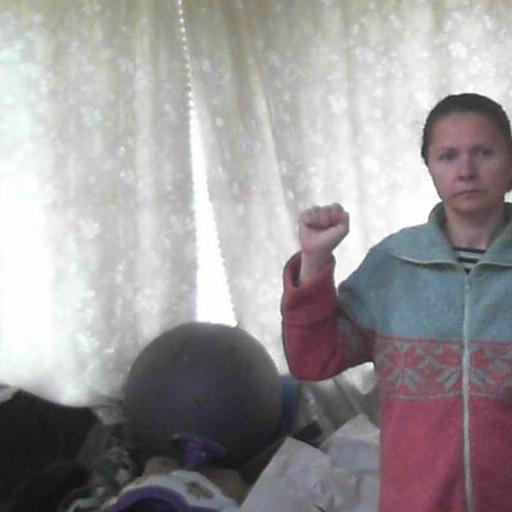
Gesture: fist